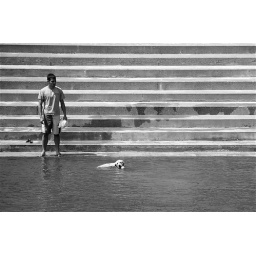
A dog swimming to fetch the ball thrown by it's owner. Wellington, New Zealand.